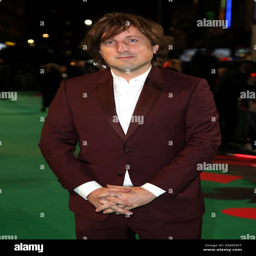
film score artist attending the premiere